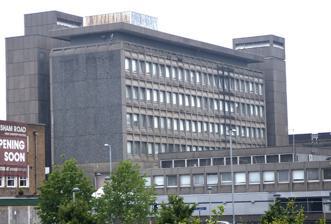
Building: East Kilbride Civic Centre
Country: United Kingdom
Year built: 1968
Municipal building in Cromarty, Scotland East Kilbride Civic Centre East Kilbride Civic Centre Location Cornwall Street, East Kilbride Coordinates 55°45′44″N 4°10′30″W / 55.7622°N 4.1751°W / 55.7622; -4.1751 Built 1968 Architect Scott Fraser & Browning Architectural style(s) Brutalist style Shown in South Lanarkshire East Kilbride Civic Centre is a municipal building in Cornwall Street, East Kilbride , South Lanarkshire , Scotland. The structure was the headquarters of East Kilbride District Council . History East Kilbride Parish Chambers In the early 20th century, the population of East Kilbride was less than 4,000. The first municipal building there was the old parish chambers in Main Street which was designed in the style of a villa , built in sandstone and was completed in 1913. The design involved a symmetrical main frontage of three bays facing onto Main Street. The central bay featured a doorway with a stone surround, a keystone and a cornice surmounted by a panel inscribed with the words "Parish Council Chambers 1913"; on the first floor, there was a single window surmounted by a segmental pediment . The outer bays were fenestrated by tri-partite windows on the ground floor and by bi-partite windows with dormer heads on the first floor. Following significant population growth, largely associated with the development of the area as a new town, East Kilbride became a small burgh in 1963. In this context, the burgh leaders decided to commission more substantial offices: the site they selected was open land within the new town development area. The new building was designed by Scott Fraser & Browning, built by Holland, Hannen & Cubitts in concrete and glass and was officially opened by Princess Margaret, Countess of Snowdon , who was accompanied by the Earl of Snowdon , on 12 November 1968. The design involved a five-storey rectangular wing adjacent to Andrew Street with two lower rise structures extending eastwards behind the building. Internally, the principal rooms were the council chamber, the district courtroom and an entertainments venue known as the Ballerup Hall which had a seating capacity of 300 people. The hall was named after Ballerup , East Kilbride's twin town in Denmark. A Wurlitzer concert organ with two manuals and ten pipe ranks was installed in the hall. Following local government re-organisation in 1975, the building became the headquarters of the enlarged East Kilbride District Council , but it ceased to be the local seat of government when the new unitary authority , South Lanarkshire Council , was formed at Hamilton in 1996. However, it continued to be used by South Lanarkshire Council as a base for the delivery of local services. In February 2022, the council considered a masterplan for the town centre: options for the civic centre in the document included ongoing investment to restore the crumbling concrete on the building, or demolishing it and replacing it with a more modern civic structure. References